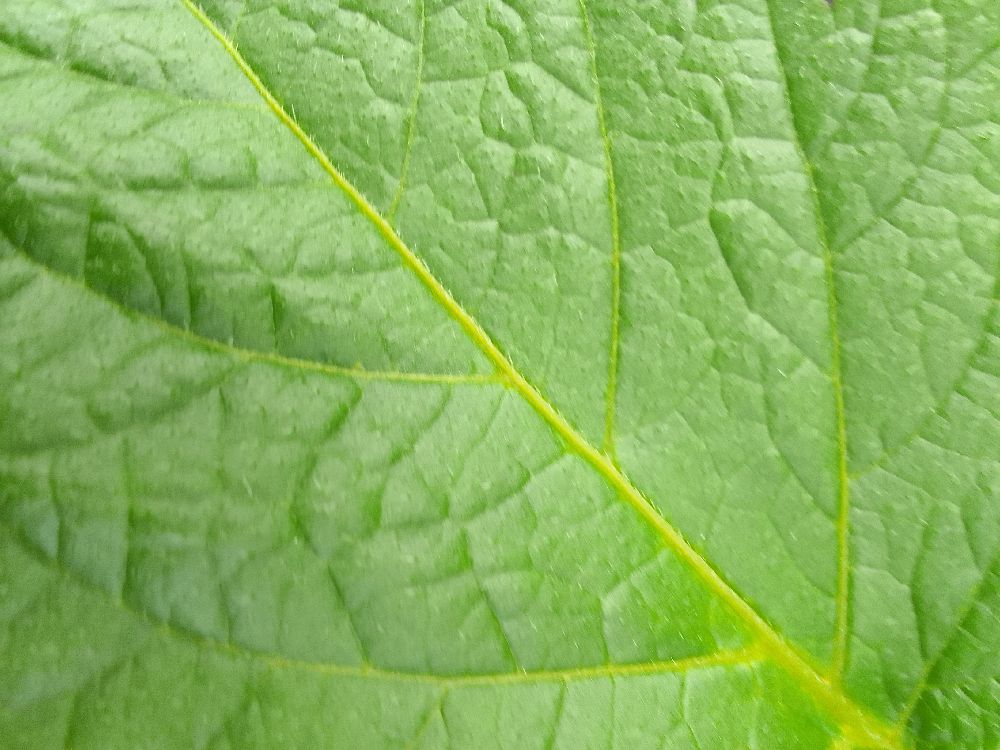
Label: Healthy